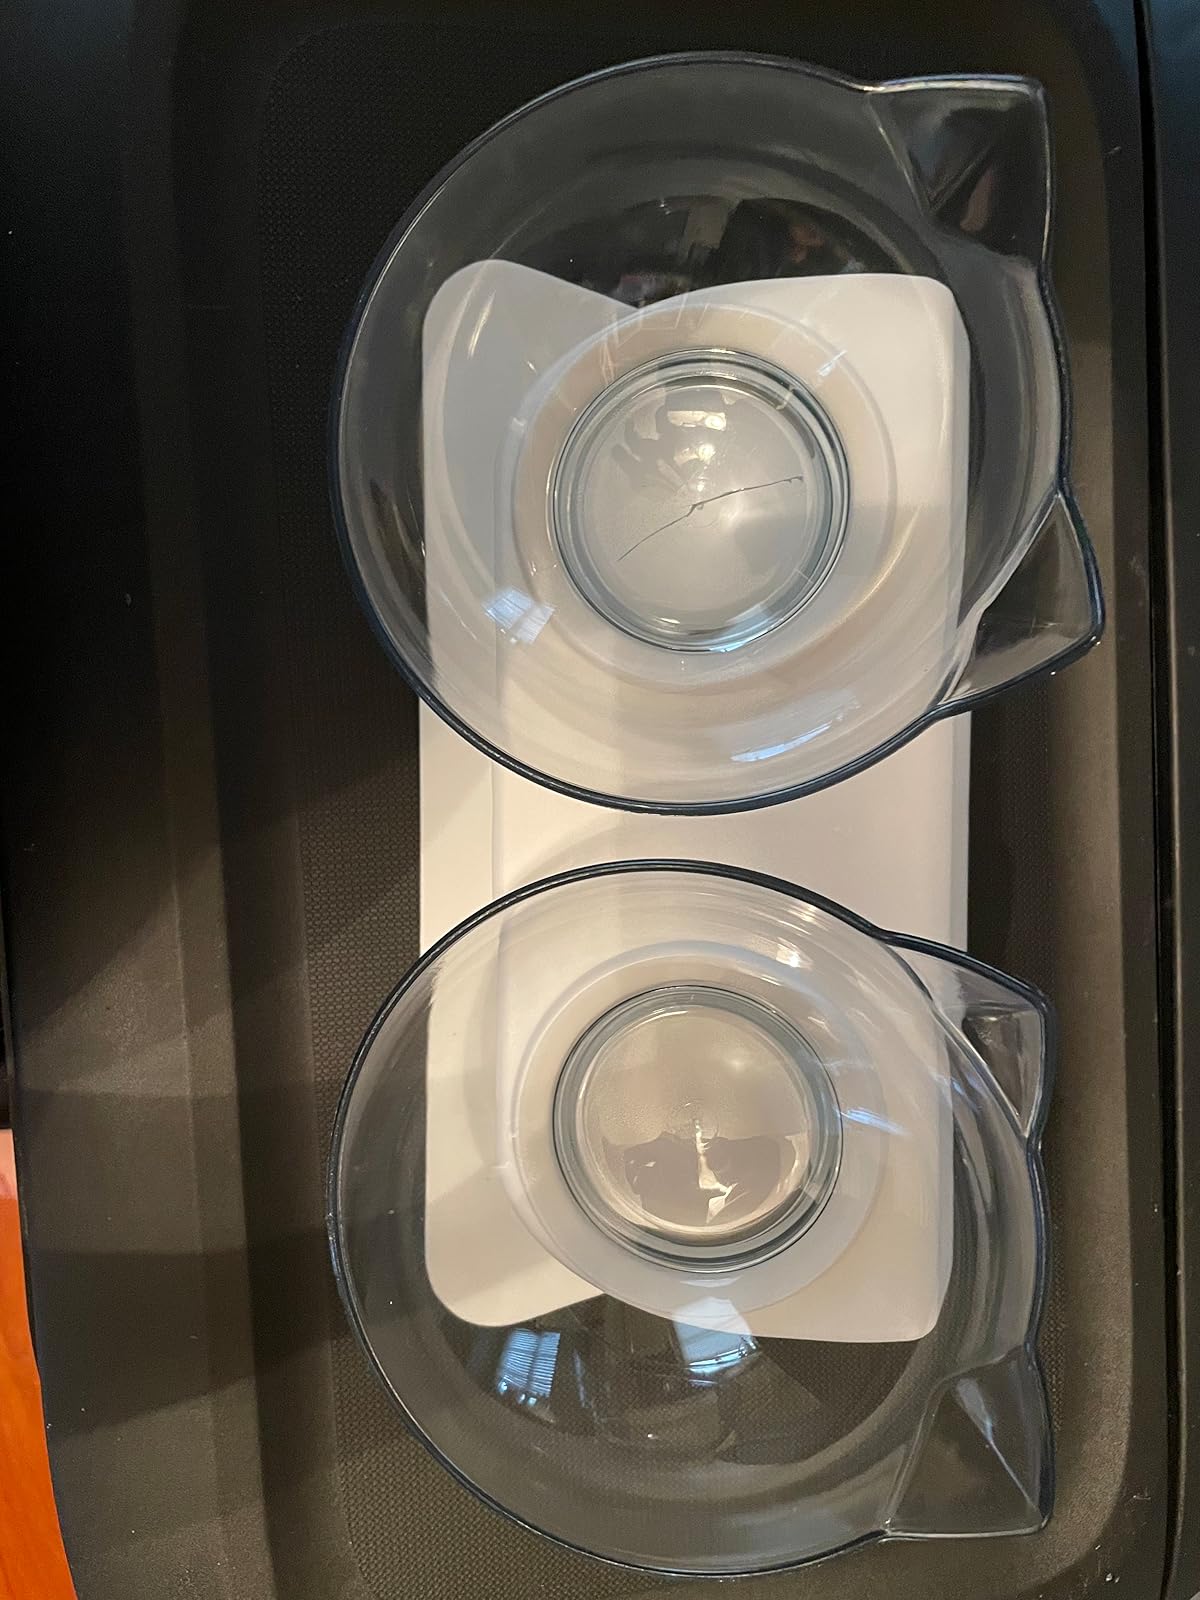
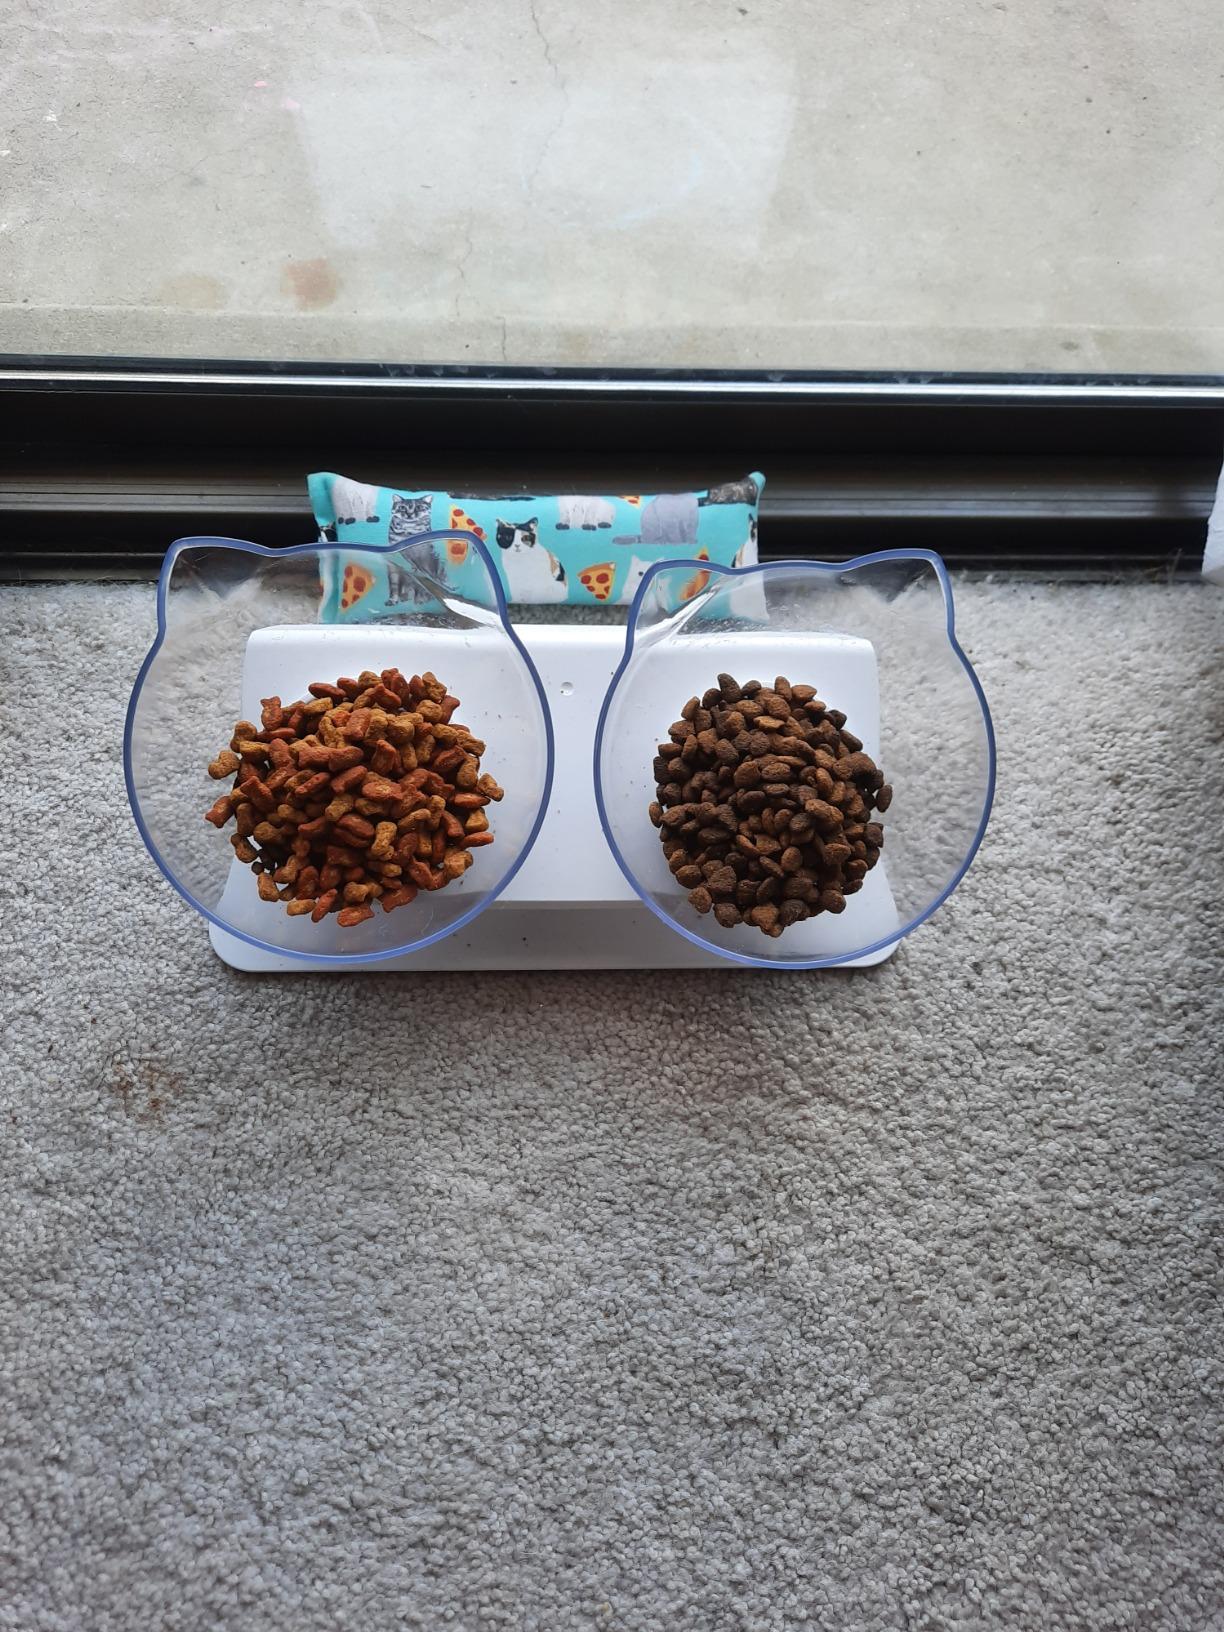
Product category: items_bowl
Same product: yes